SS Ben-my-Chree (1927)

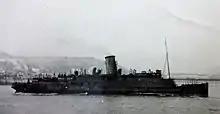
"Ben-my-Chree" pictured on wartime service.

"Ben-my-Chree" originally entered service in the Steam Packet's traditional black livery. This changed, when she was chartered by the North Lancashire Roman Catholic organization to take passengers to the Eucharistic Conference being held in Dublin in 1932. It was agreed that she was to be painted white with green boot topping, the work was undertaken by Vickers Armstrong for a consideration of £63. However the charter was not taken up because the sleeping accommodation on board the "Ben-my-Chree" was considered insufficient for the would-be charterers.